Callum Wilson

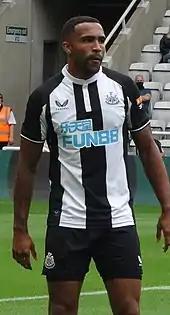
Wilson playing for Newcastle United in 2021

Wilson signed for Premier League club Newcastle United on 7 September 2020 on a four-year contract for an undisclosed fee, reported by BBC Sport to be around £20 million, making him the third-highest fee paid by Newcastle for a player. He made his debut on 12 September, scoring the first goal in a 2–0 away win against West Ham. On 30 January 2021, Wilson scored his 50th Premier League goal in a 2–0 victory over Everton.